Thierry Tonnelier

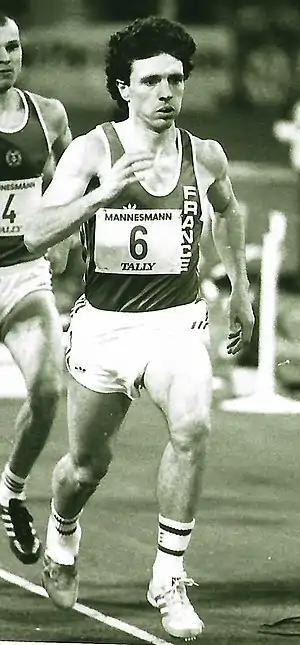
PHOTO THIERRY ATHLETISME recadree

Thierry Tonnelier (born 28 December 1959) is a retired French middle-distance runner who competed primarily in the 800 metres.